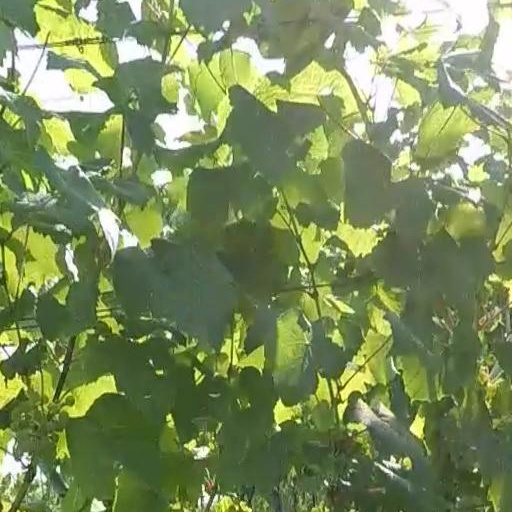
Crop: grape